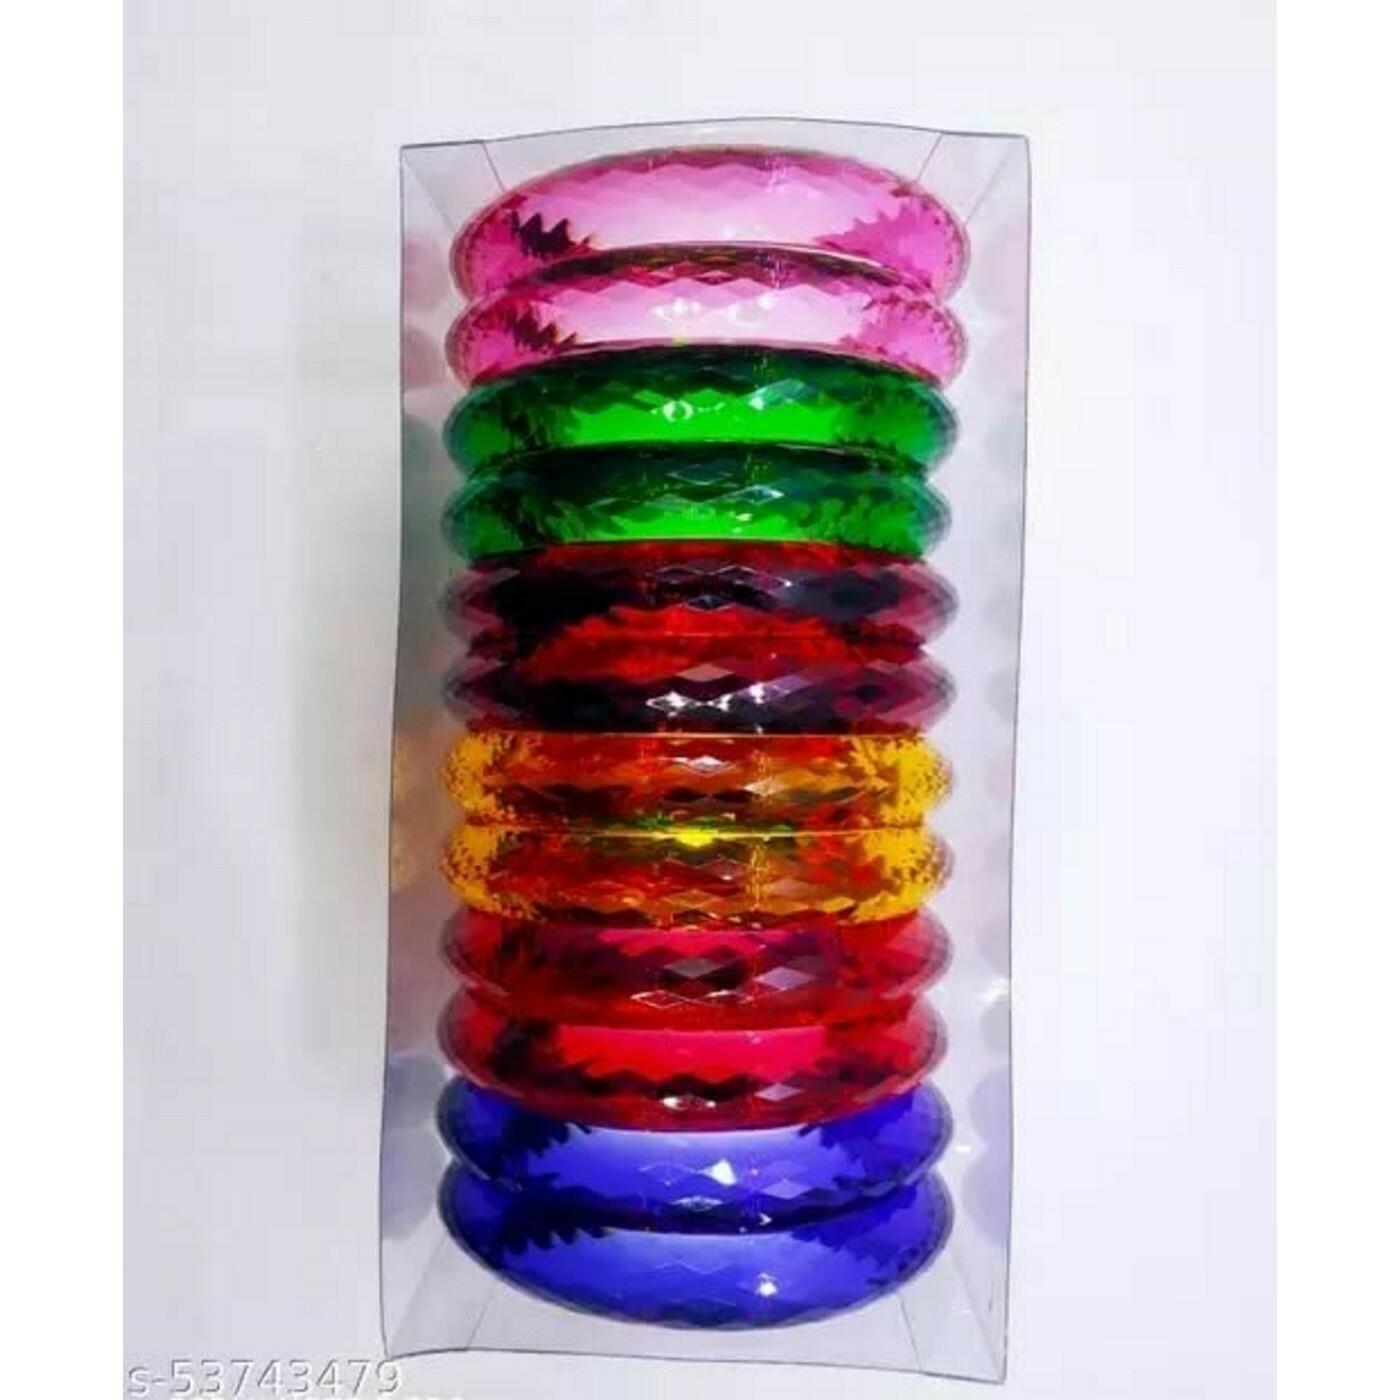
Hallo Women Multicolor Glass Glossy Finished Bangle
Type: Bracelets & Bangles
Brand: HALLO
Price: Rs. 799
 Traditional beautiful bangles designs for woman and girls, latest design traditional bangles jewellery. Gift for women valentine birthday anniversary gift for someone you love. Gracefully maangtikka, necklace ,earrings, kurta set, kurti, or any indo-western outfit to enhance your look. These are made from toxic free materials which are anti-allergic and safe for the skin. It can be worn over long time periods without any complaints of itching and swelling. Women in india wear bangles to enhance their feminine grace and beauty.
Features: Material glass, all availbale,Attractive bangles a bangles on a woman's hand can make the outfit complete on its own,A lot of men think more appreciatively of women when she has a bangles on, making her more attractive in his eyes,Often times, bangles and other hand jewelry make the hand look more seductive and slim,You will never want to take them off